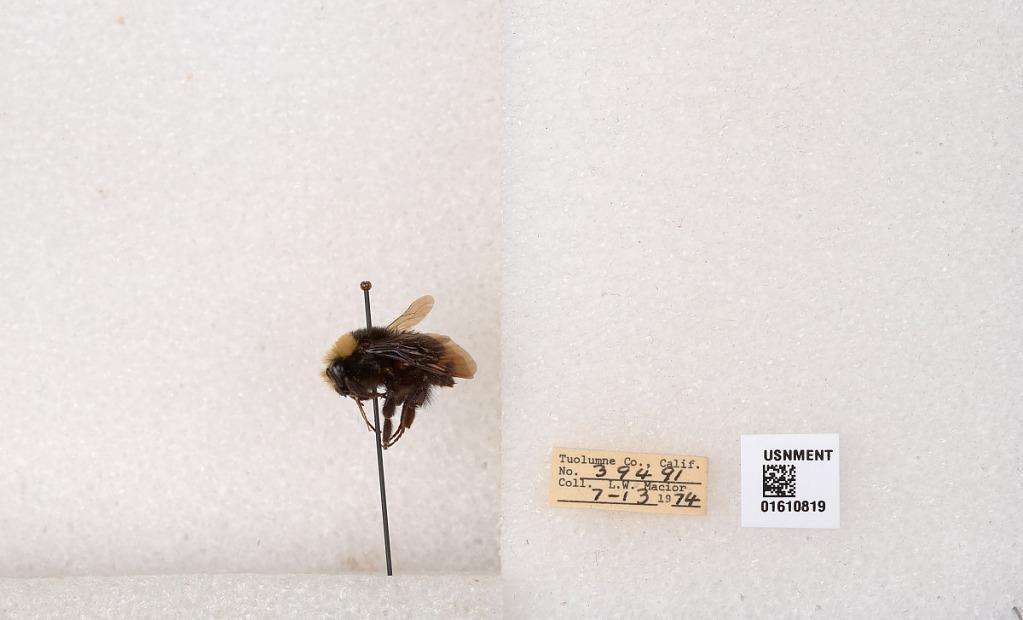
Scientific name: Bombus (Pyrobombus) vosnesenskii Radoszkowski
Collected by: L. Macior
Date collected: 1974-7-13
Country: United States
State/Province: California
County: Tuolumne
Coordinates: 37.9712, -120.228